Caerhays Castle

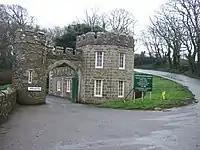
The main gatehouse

The exterior, bearing the appearance of a Norman castle, was built of rough stone quarried from the immediate neighbourhood. The front entrance, in length, has a southern exposure and is elevated on an embattled terrace. The principal rooms toward the south and east, joined by a large gallery room. Painted glass adorns the windows of the dining room, staircase, and entrance hall.